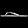
Label: Sandal